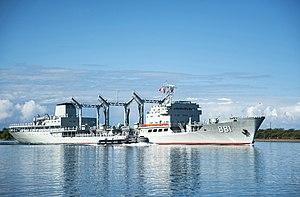
Cet article dresse la liste des navires de la Marine chinoise en service.